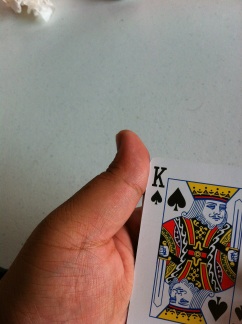Question: What is this card?
Answer: king spades